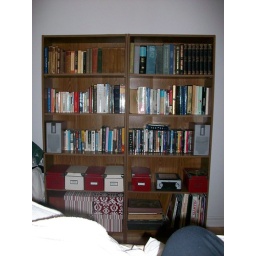
5 shelves bookshelvesBoth in a brown colorWILL trade for darker ones or white